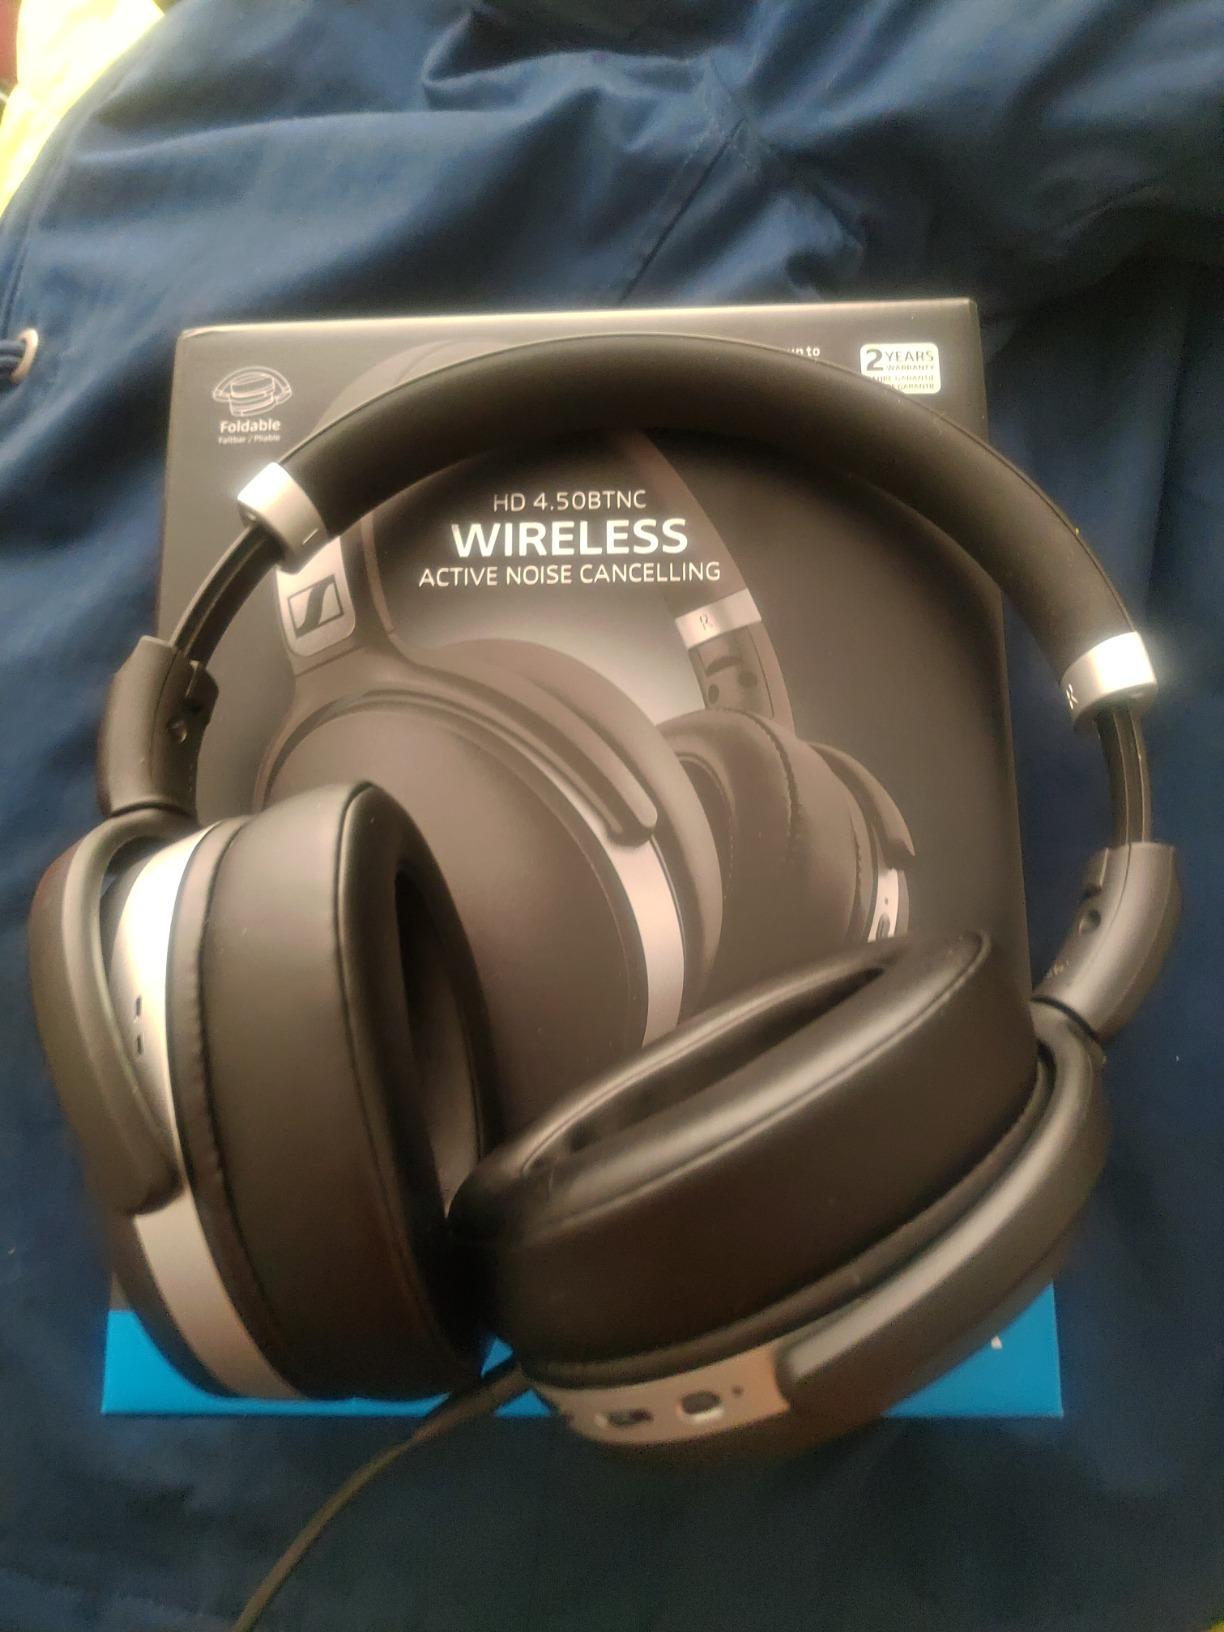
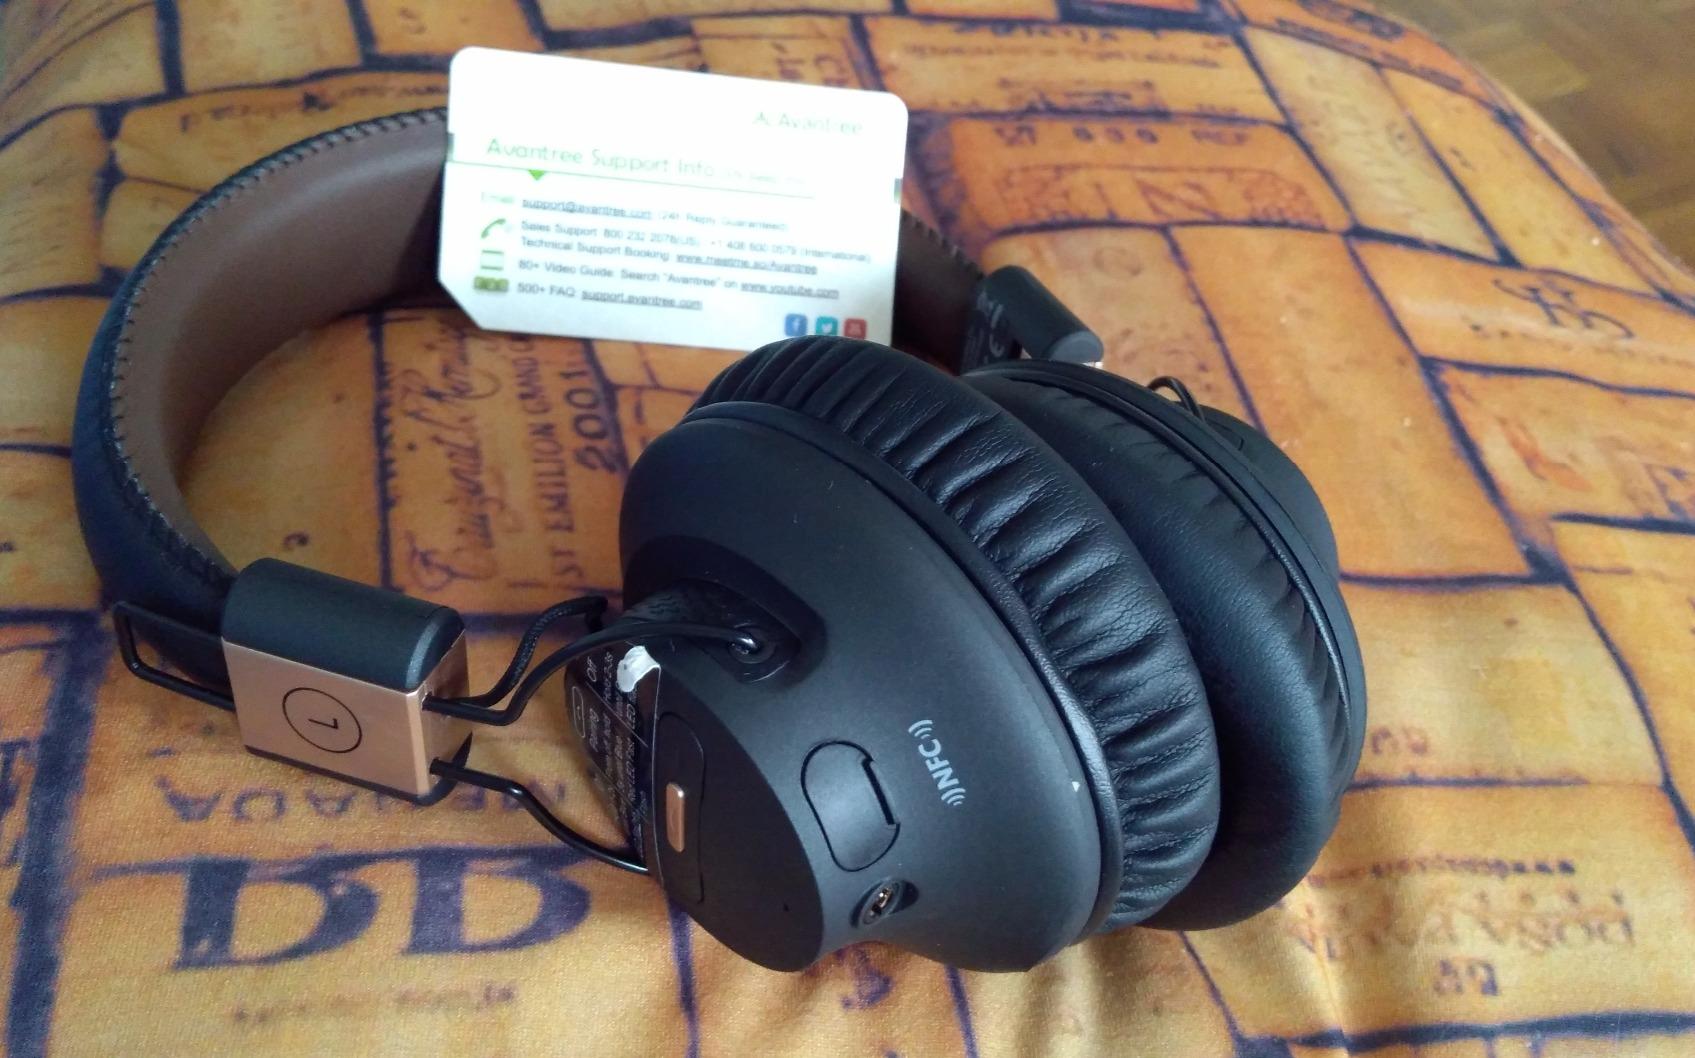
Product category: headphones
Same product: no